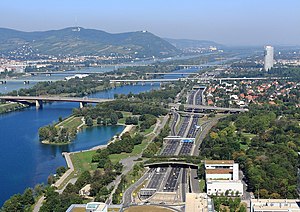
Donauufer Autobahn
A22 ved Kaisermühlen/Floridsdorf
Donauufer Autobahn er en betegnelse for motorvej A22 i Østrig, der forløber i en bue nordøst om Wien fra Autobahn Südosttangente Wien A23 ved Kaisermühlen til Stockerau, hvor den videreføres i Weinviertel Schnellstraße S3. Motorvejen indgår i europavejsnettet med nummer E59.